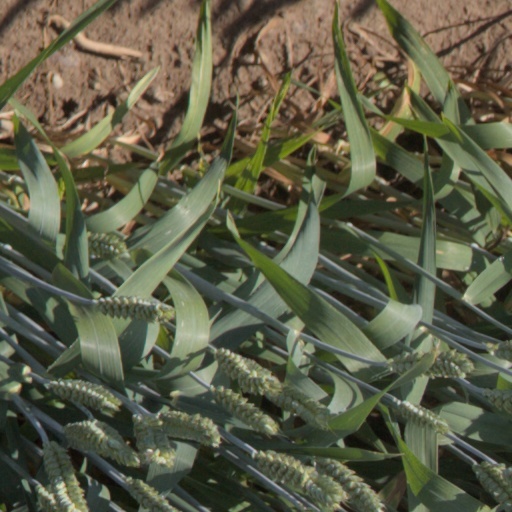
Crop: wheat